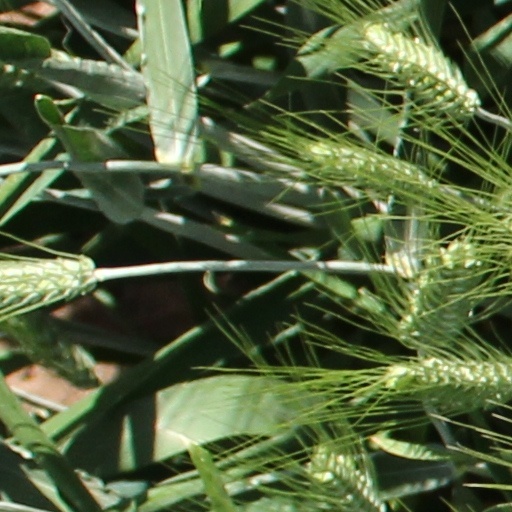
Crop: wheat